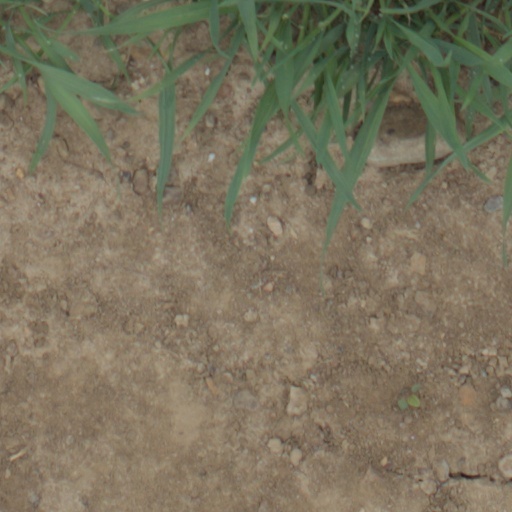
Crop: wheat